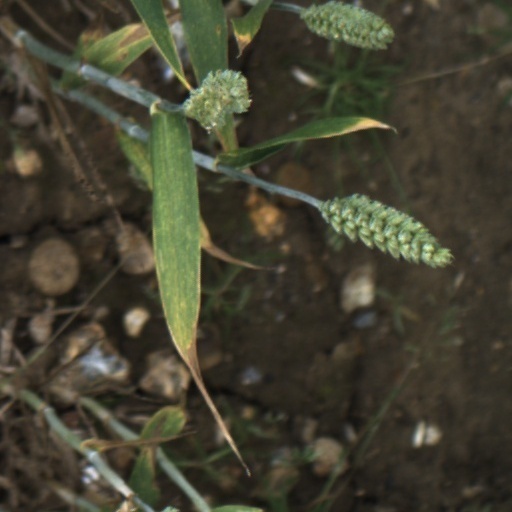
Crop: wheat